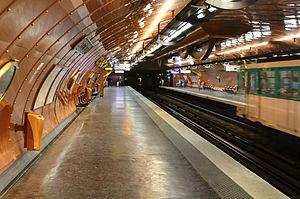
Cet article recense les œuvres d'art installées dans les transports ferroviaires en Île-de-France.
Arts et Métiers est une station des lignes 3 et 11 du métro de Paris, située dans le 3ᵉ arrondissement de Paris.